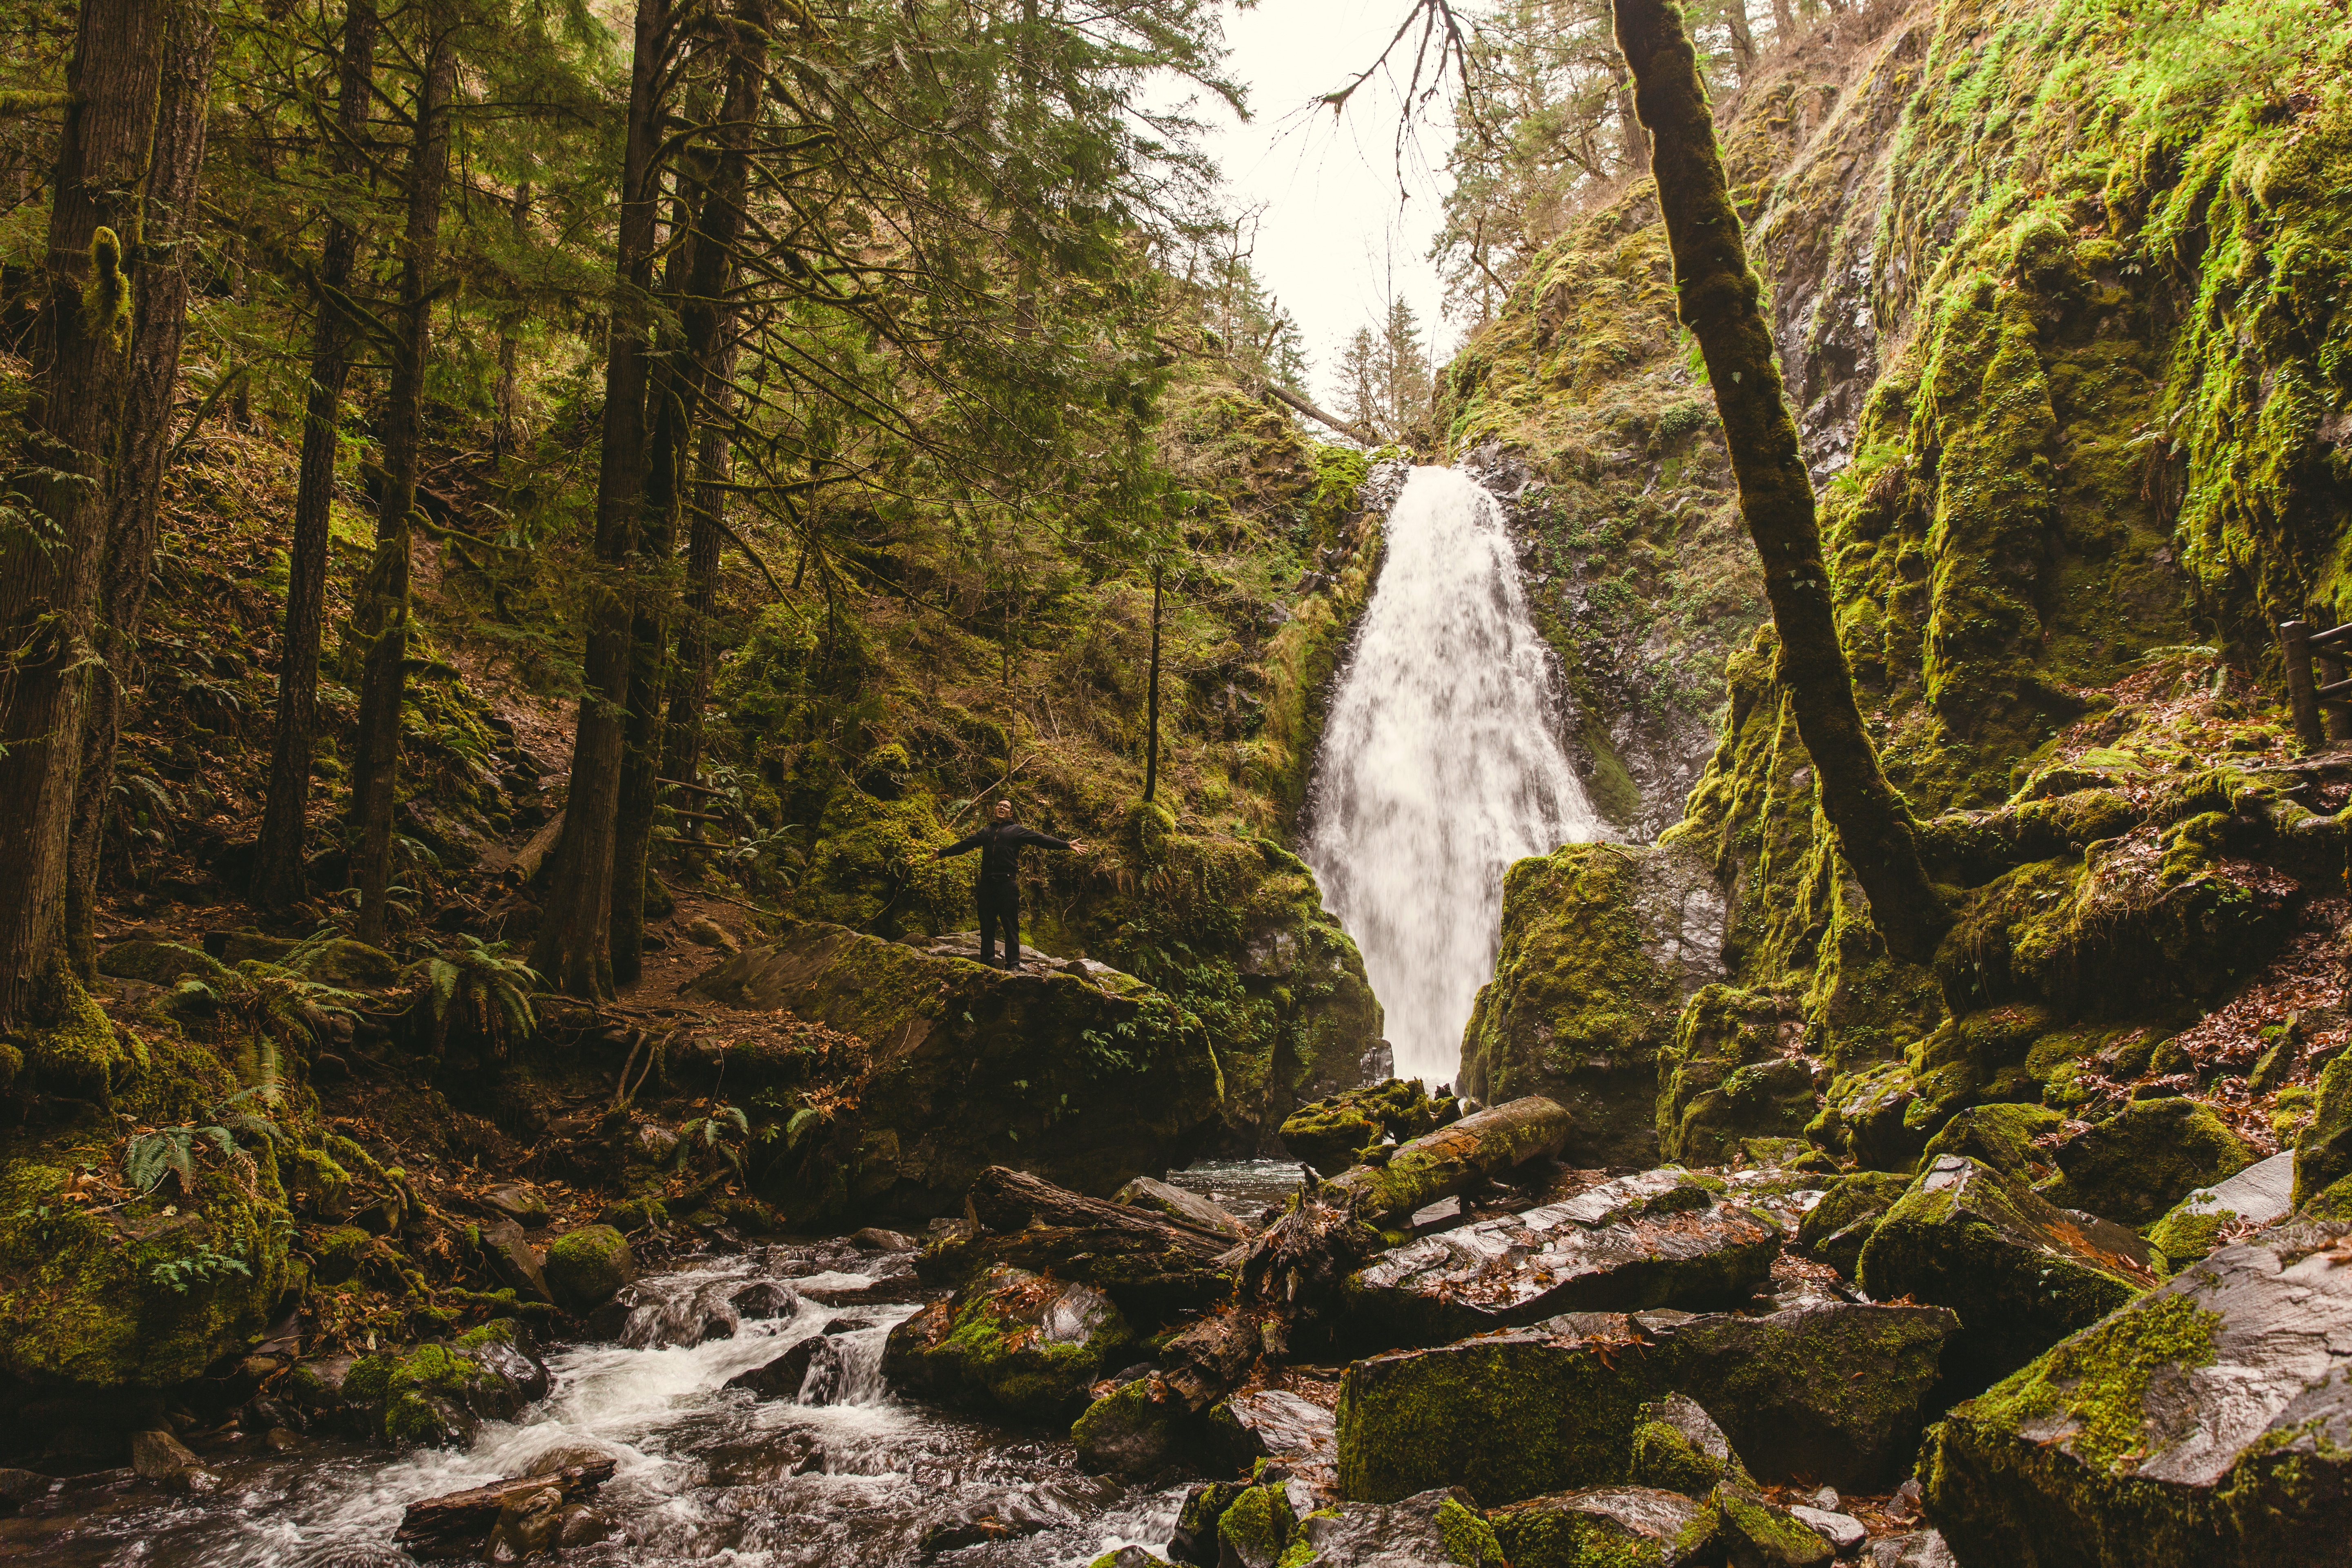
tree, nature, forest, rock, waterfall, wilderness, trail, leaf, valley, stream, jungle, autumn, national park, rainforest, ravine, woodland, habitat, water feature, ecosystem, old growth forest, natural environment